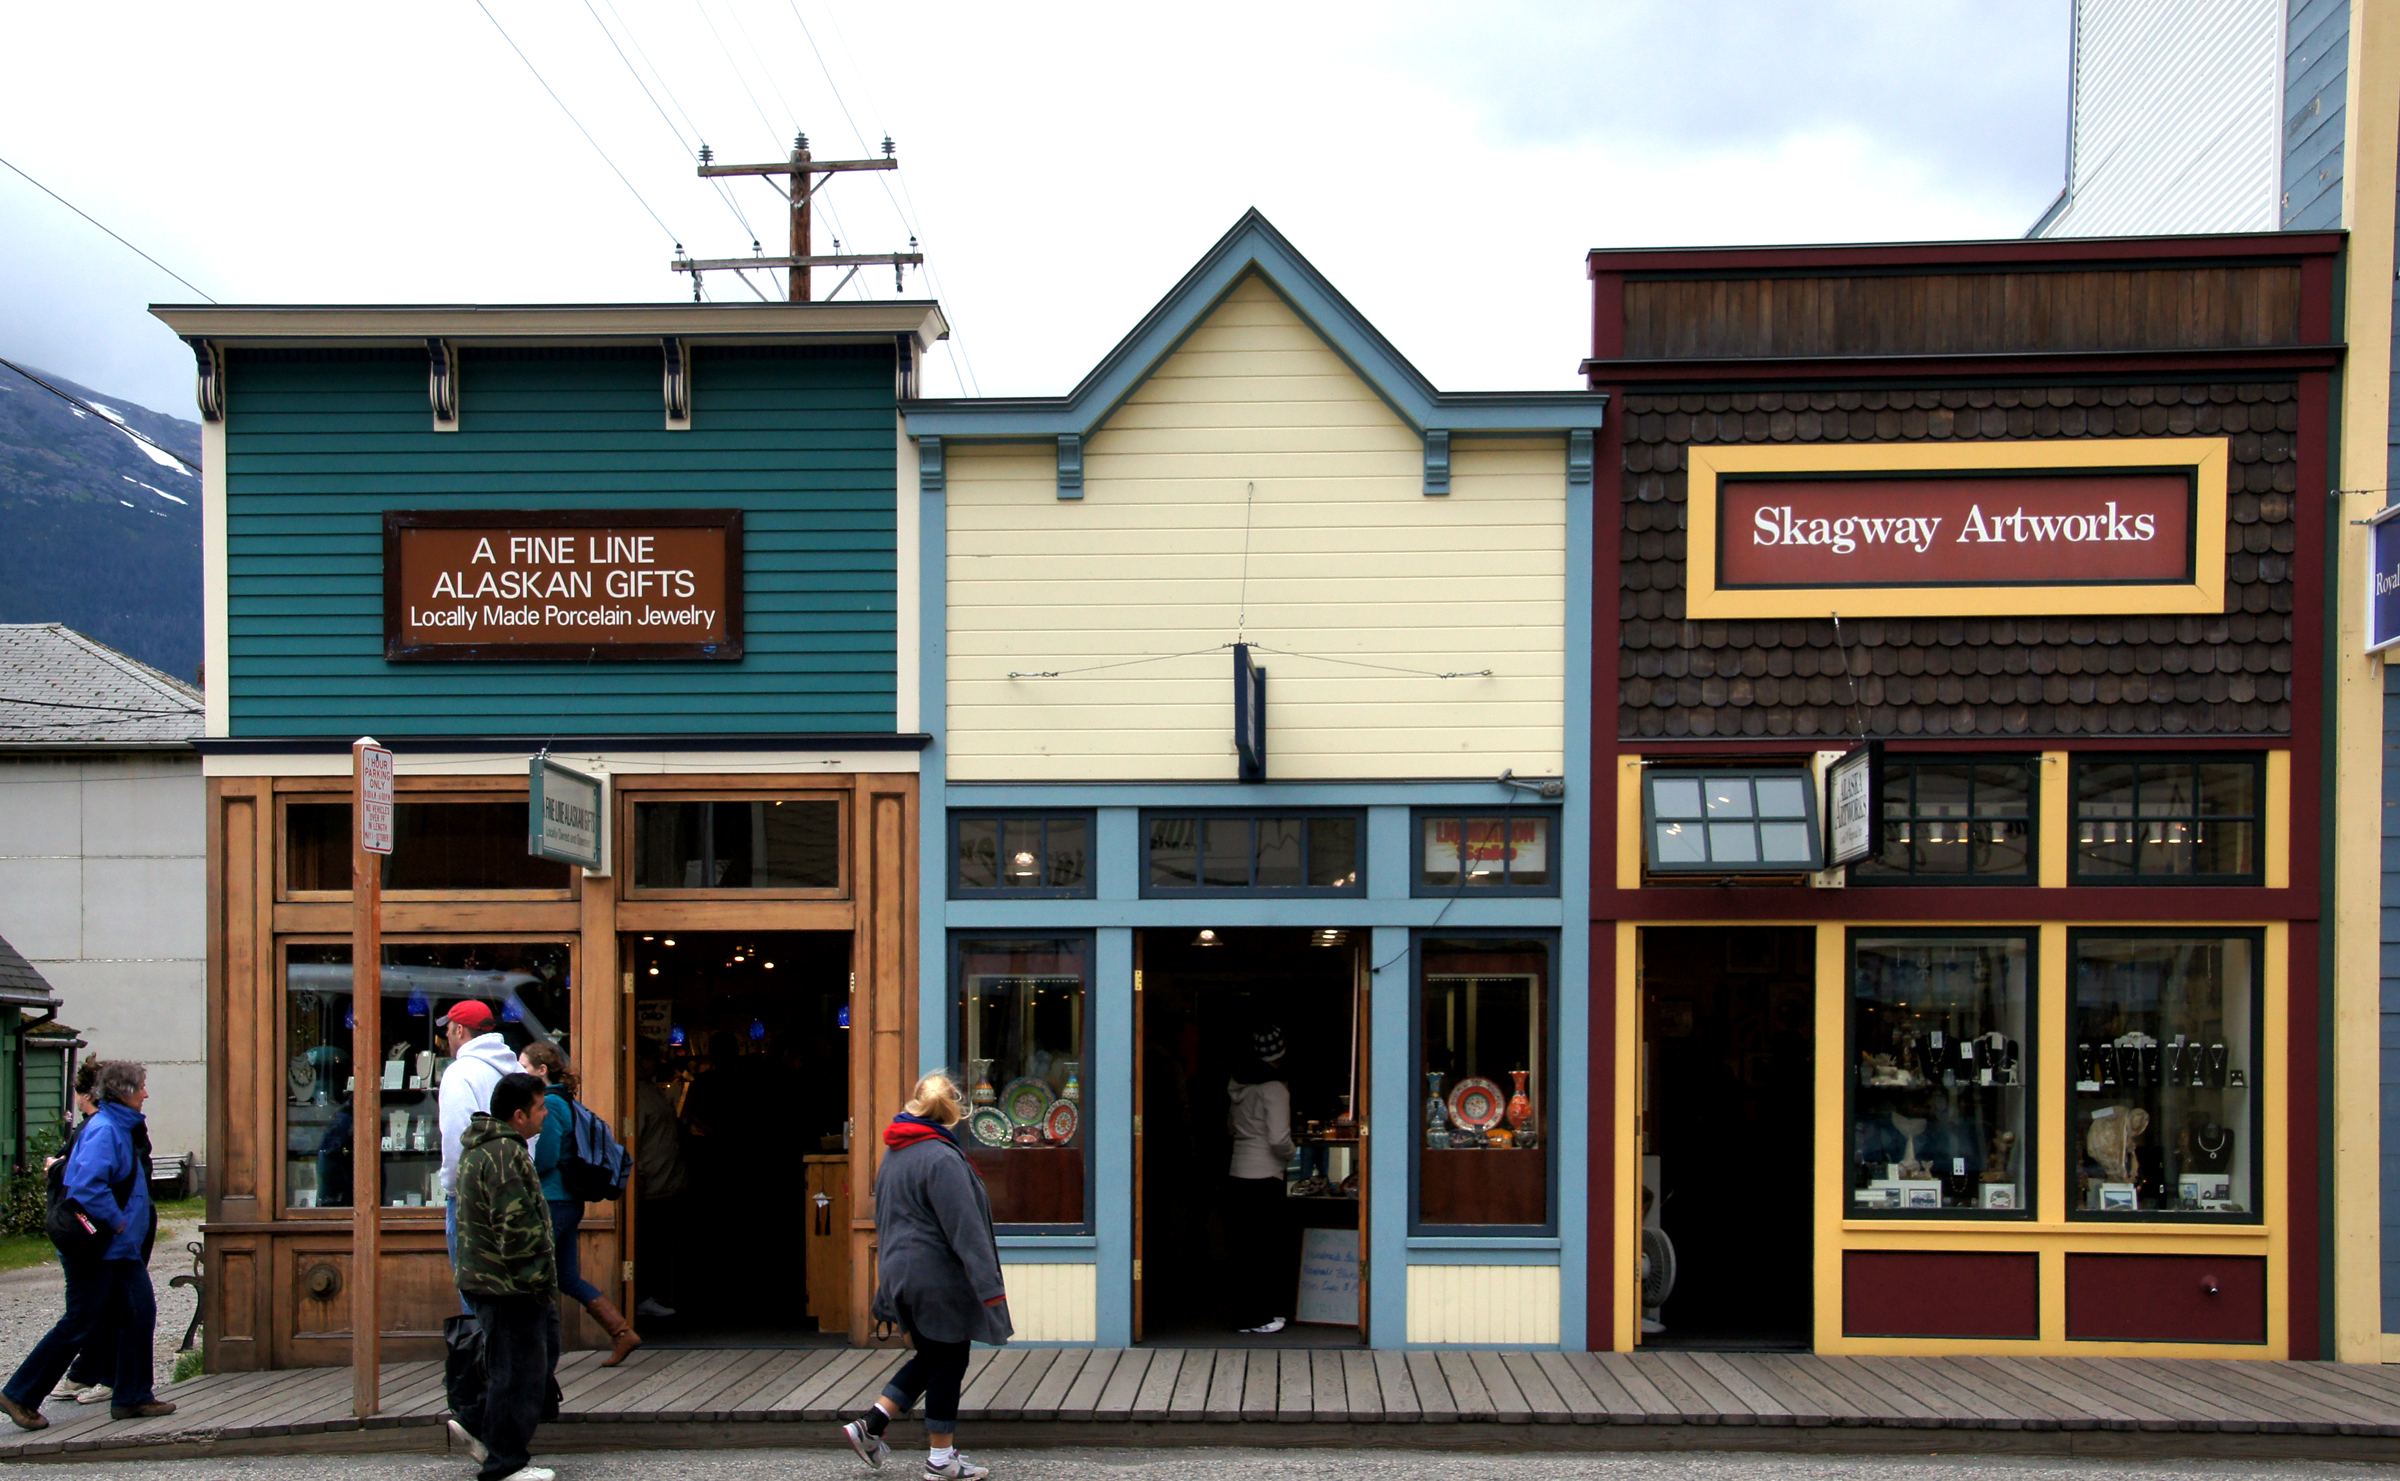
building, downtown, transport, facade, alaska, sonyalpha, skagway, indianmasks, totempoles, whitepass